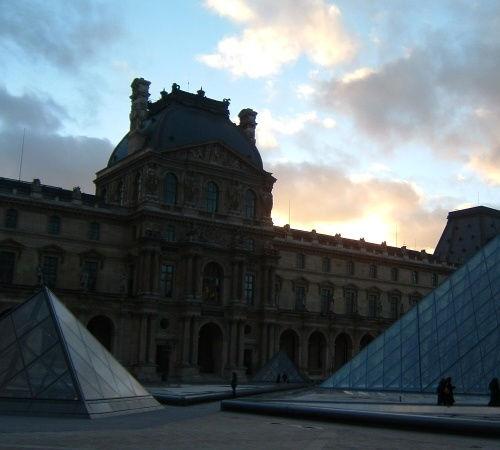
Weather: cloudy or overcast